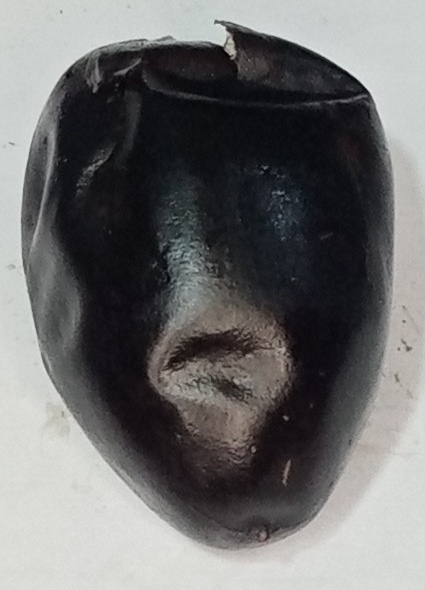
Variety: kupro
Size: large
Grade: grade-1